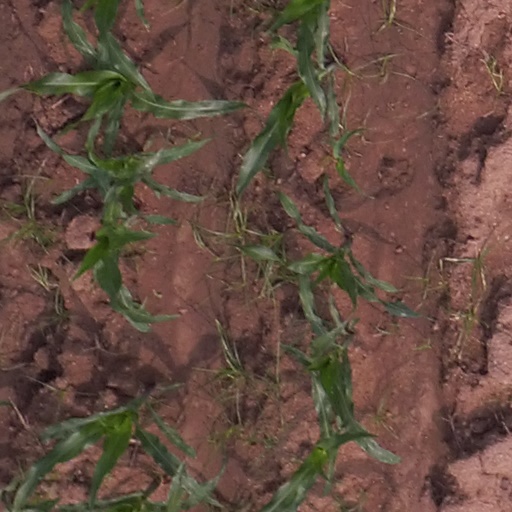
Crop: maize; corn